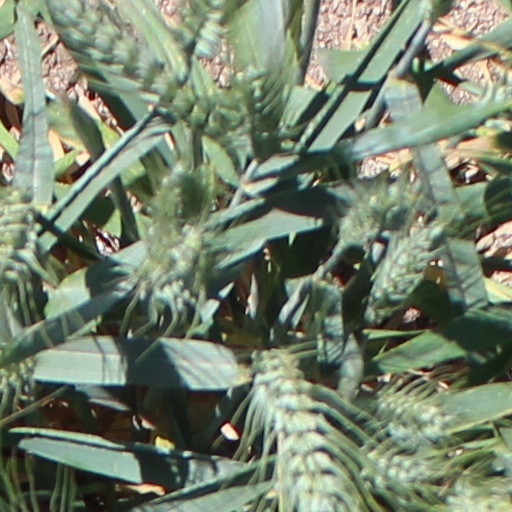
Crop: wheat